50PLUS

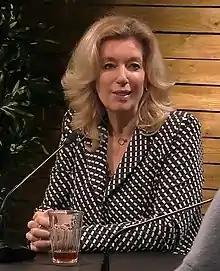
Lead candidate Liane den Haan during an interview

For the general election of March 2017, Krol was again chosen as the lead candidate. The candidate list faced much criticism and led to members leaving. The criticism was mainly focused on the high placement of candidates who had only recently become members or active, such as former TV presenter Léonie Sazias and former chair of the ABVA-KABO Corrie van Brenk. The list was eventually approved by a majority. At the start of the campaign, the party was polling at ten seats in some surveys, but ultimately secured four. According to their scientific bureau, voters were put off by the chaotic campaign. The four seats were taken by Krol, Martin van Rooijen, Van Brenk, and Sazias.